List of characters in the Breaking Bad franchise

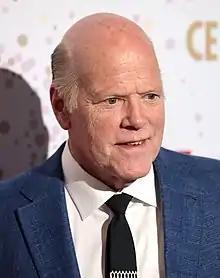
Rex Linn

Old Joe (played by Larry Hankin) is the owner of a local junkyard. He aids Walt and Jesse on several occasions by using his car crusher in addition to sharing his knowledge of the legal limits on police procedure and evidence gathering. He also provides the magnet system used to wipe the evidence from Gus's laptop, and constructs the portable laboratory equipment used in the Vamonos Pest undercover meth lab operation. In "", Jesse contacts him in order to get rid of Todd's El Camino, which Joe agrees to do for free. However, Joe discovers that the police just activated the LoJack GPS tracker, causing him to flee, while advising Jesse, Skinny Pete and Badger to do the same.